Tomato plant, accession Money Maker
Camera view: tilt-top (135 deg); turntable rotation: 30 degrees
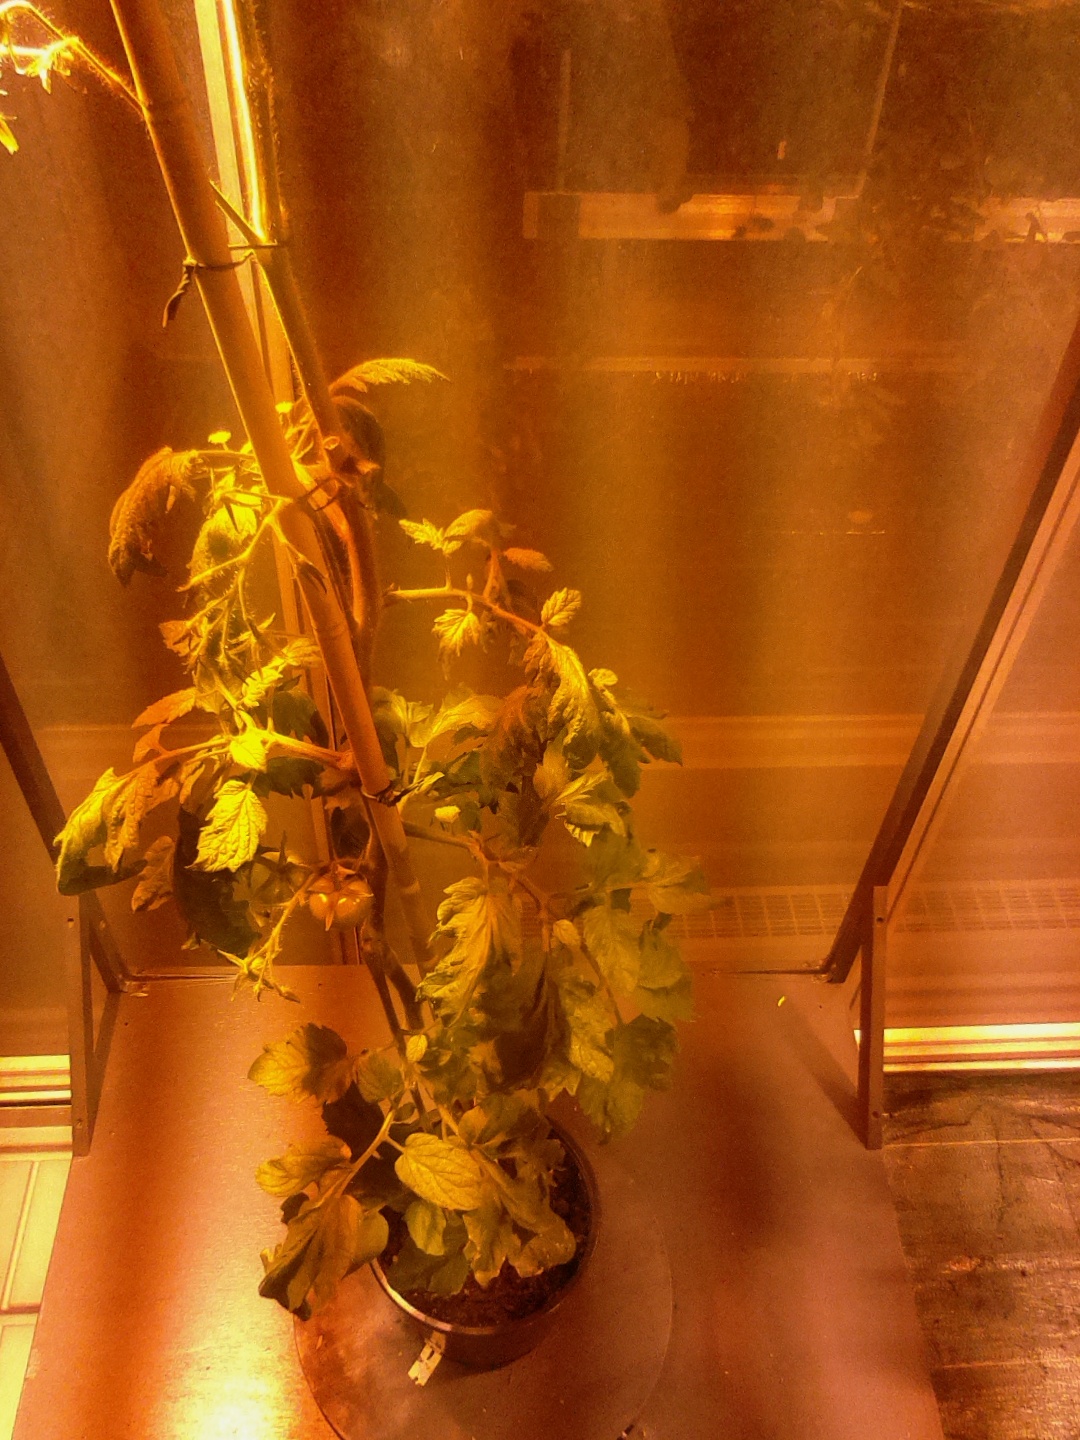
BBCH growth stage 75: 50%-60% of final fruit size